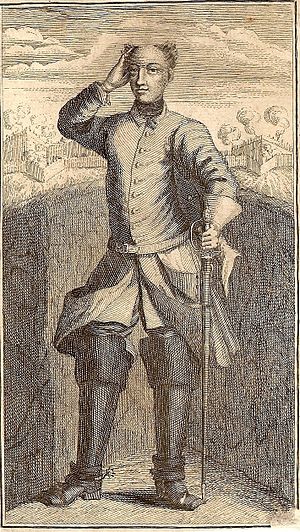
Karl 12. af Sverige / Malerier med Karl XII som motiv
Karl 12. var konge af Sverige fra 1697 til 1718. Han blev født 17. juni 1682. Han var søn af kong Karl 11. af Sverige og den danske prinsesse Ulrike Eleonore, der var datter af kong Frederik 3. Kong Karl 12. kendes som Krigerkongen i Sverige, og var den sidste konge i Sveriges stormagtstid.